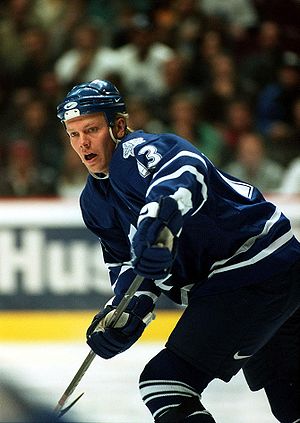
Mats Sundin
Mats Sundin
Mats Sundin er en svensk professionel ishockeyspiller der spiller for Vancouver Canucks i NHL. Hans foretrukne position på isen er center. Han var kaptajn for Toronto Maple Leafs fra 1997 til 2008. Han er den svensker der har lavet flest point i NHL med over 1200 point, hvoraf over 500 er mål.